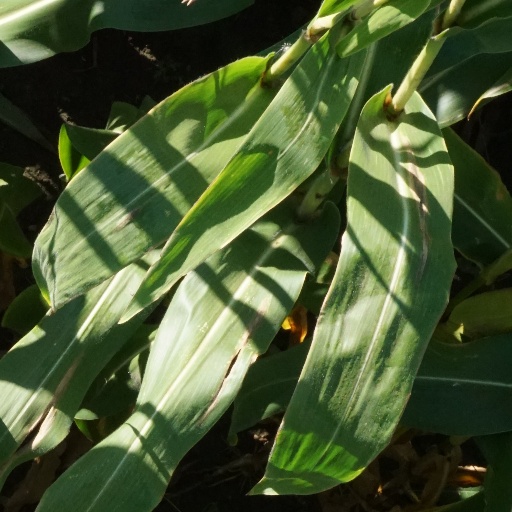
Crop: maize; corn